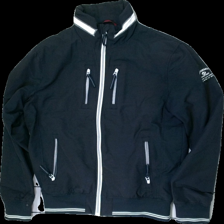
View: front
Type: Jacket
Category: Unisex
Brand: Not in the list
Brand text on label: RCMN CREW
Colors: Blue, White
Material: 80% cotton, 20% elastane
Pattern: Logo print
Cut: Regular, C-collar
Size: M
Season: All
Stains: Major
Damage: stained collar
Damage location: top center
Price range: 50-100
Recommended usage: Export
Comment: washed out, stained collar